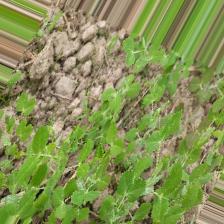
Label: Normal